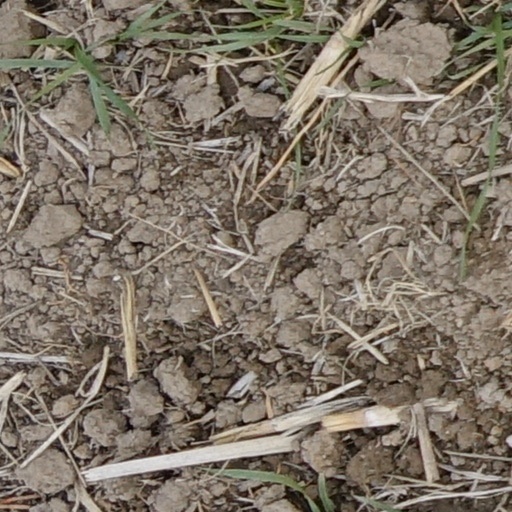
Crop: wheat